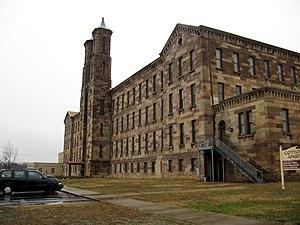
Cannelton Cotton Mill, est une filature de coton située à Cannelton dans l'Indiana, aux États-Unis.